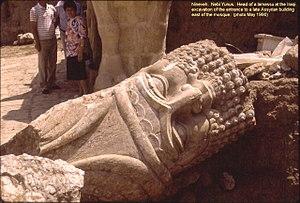
Ninive est une ancienne ville de l'Assyrie, dans le Nord de la Mésopotamie. Elle se situait sur la rive est du Tigre, au confluent du Khosr, à un emplacement aujourd'hui localisé dans les faubourgs de la ville moderne de Mossoul, en Irak, dont le centre se trouve de l'autre côté du fleuve. Les deux sites principaux de la cité sont les collines de Kuyunjik et de Nebī Yūnus.